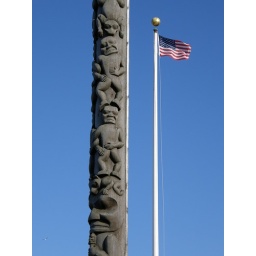
Totem pole and US flag, standing outside the Field Museum in Chicago.